Anomalous left coronary artery from the pulmonary artery

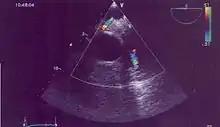
Possible communication between left coronary artery and pulmonary artery in a 45-year-old woman with Bland-White-Garland syndrome.

Anomalous left coronary artery from the pulmonary artery (ALCAPA, Bland-White-Garland syndrome or White-Garland syndrome) is a rare congenital anomaly occurring in approximately 1 in 300,000 liveborn children. The diagnosis comprises between 0.24 and 0.46% of all cases of congenital heart disease. The anomalous left coronary artery (LCA) usually arises from the pulmonary artery instead of the aortic sinus. In fetal life, the high pressure in the pulmonic artery and the fetal shunts enable oxygen-rich blood to flow in the LCA. By the time of birth, the pressure will decrease in the pulmonic artery and the child will have a postnatal circulation. The myocardium, which is supplied by the LCA, will therefore be dependent on collateral blood flow from the other coronary arteries, mainly the RCA. Because the pressure in RCA exceeds the pressure in LCA a collateral circulation will increase. This situation ultimately can lead to blood flowing from the RCA into the LCA retrograde and into the pulmonary artery, thus forming a left-to-right shunt.